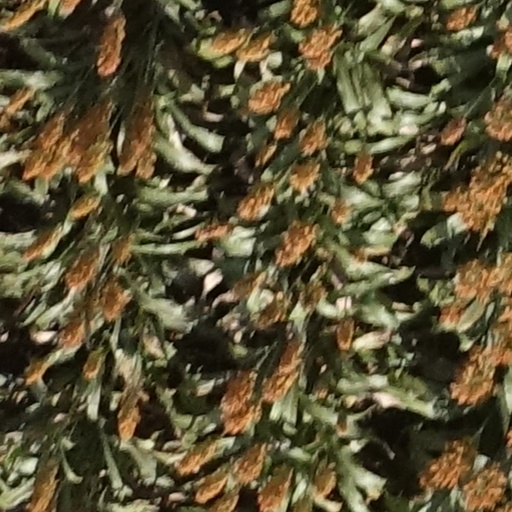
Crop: sorghum